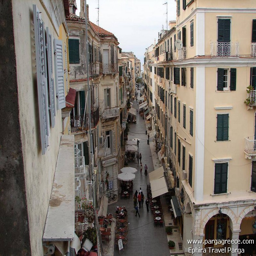
small traditional streets in the centre